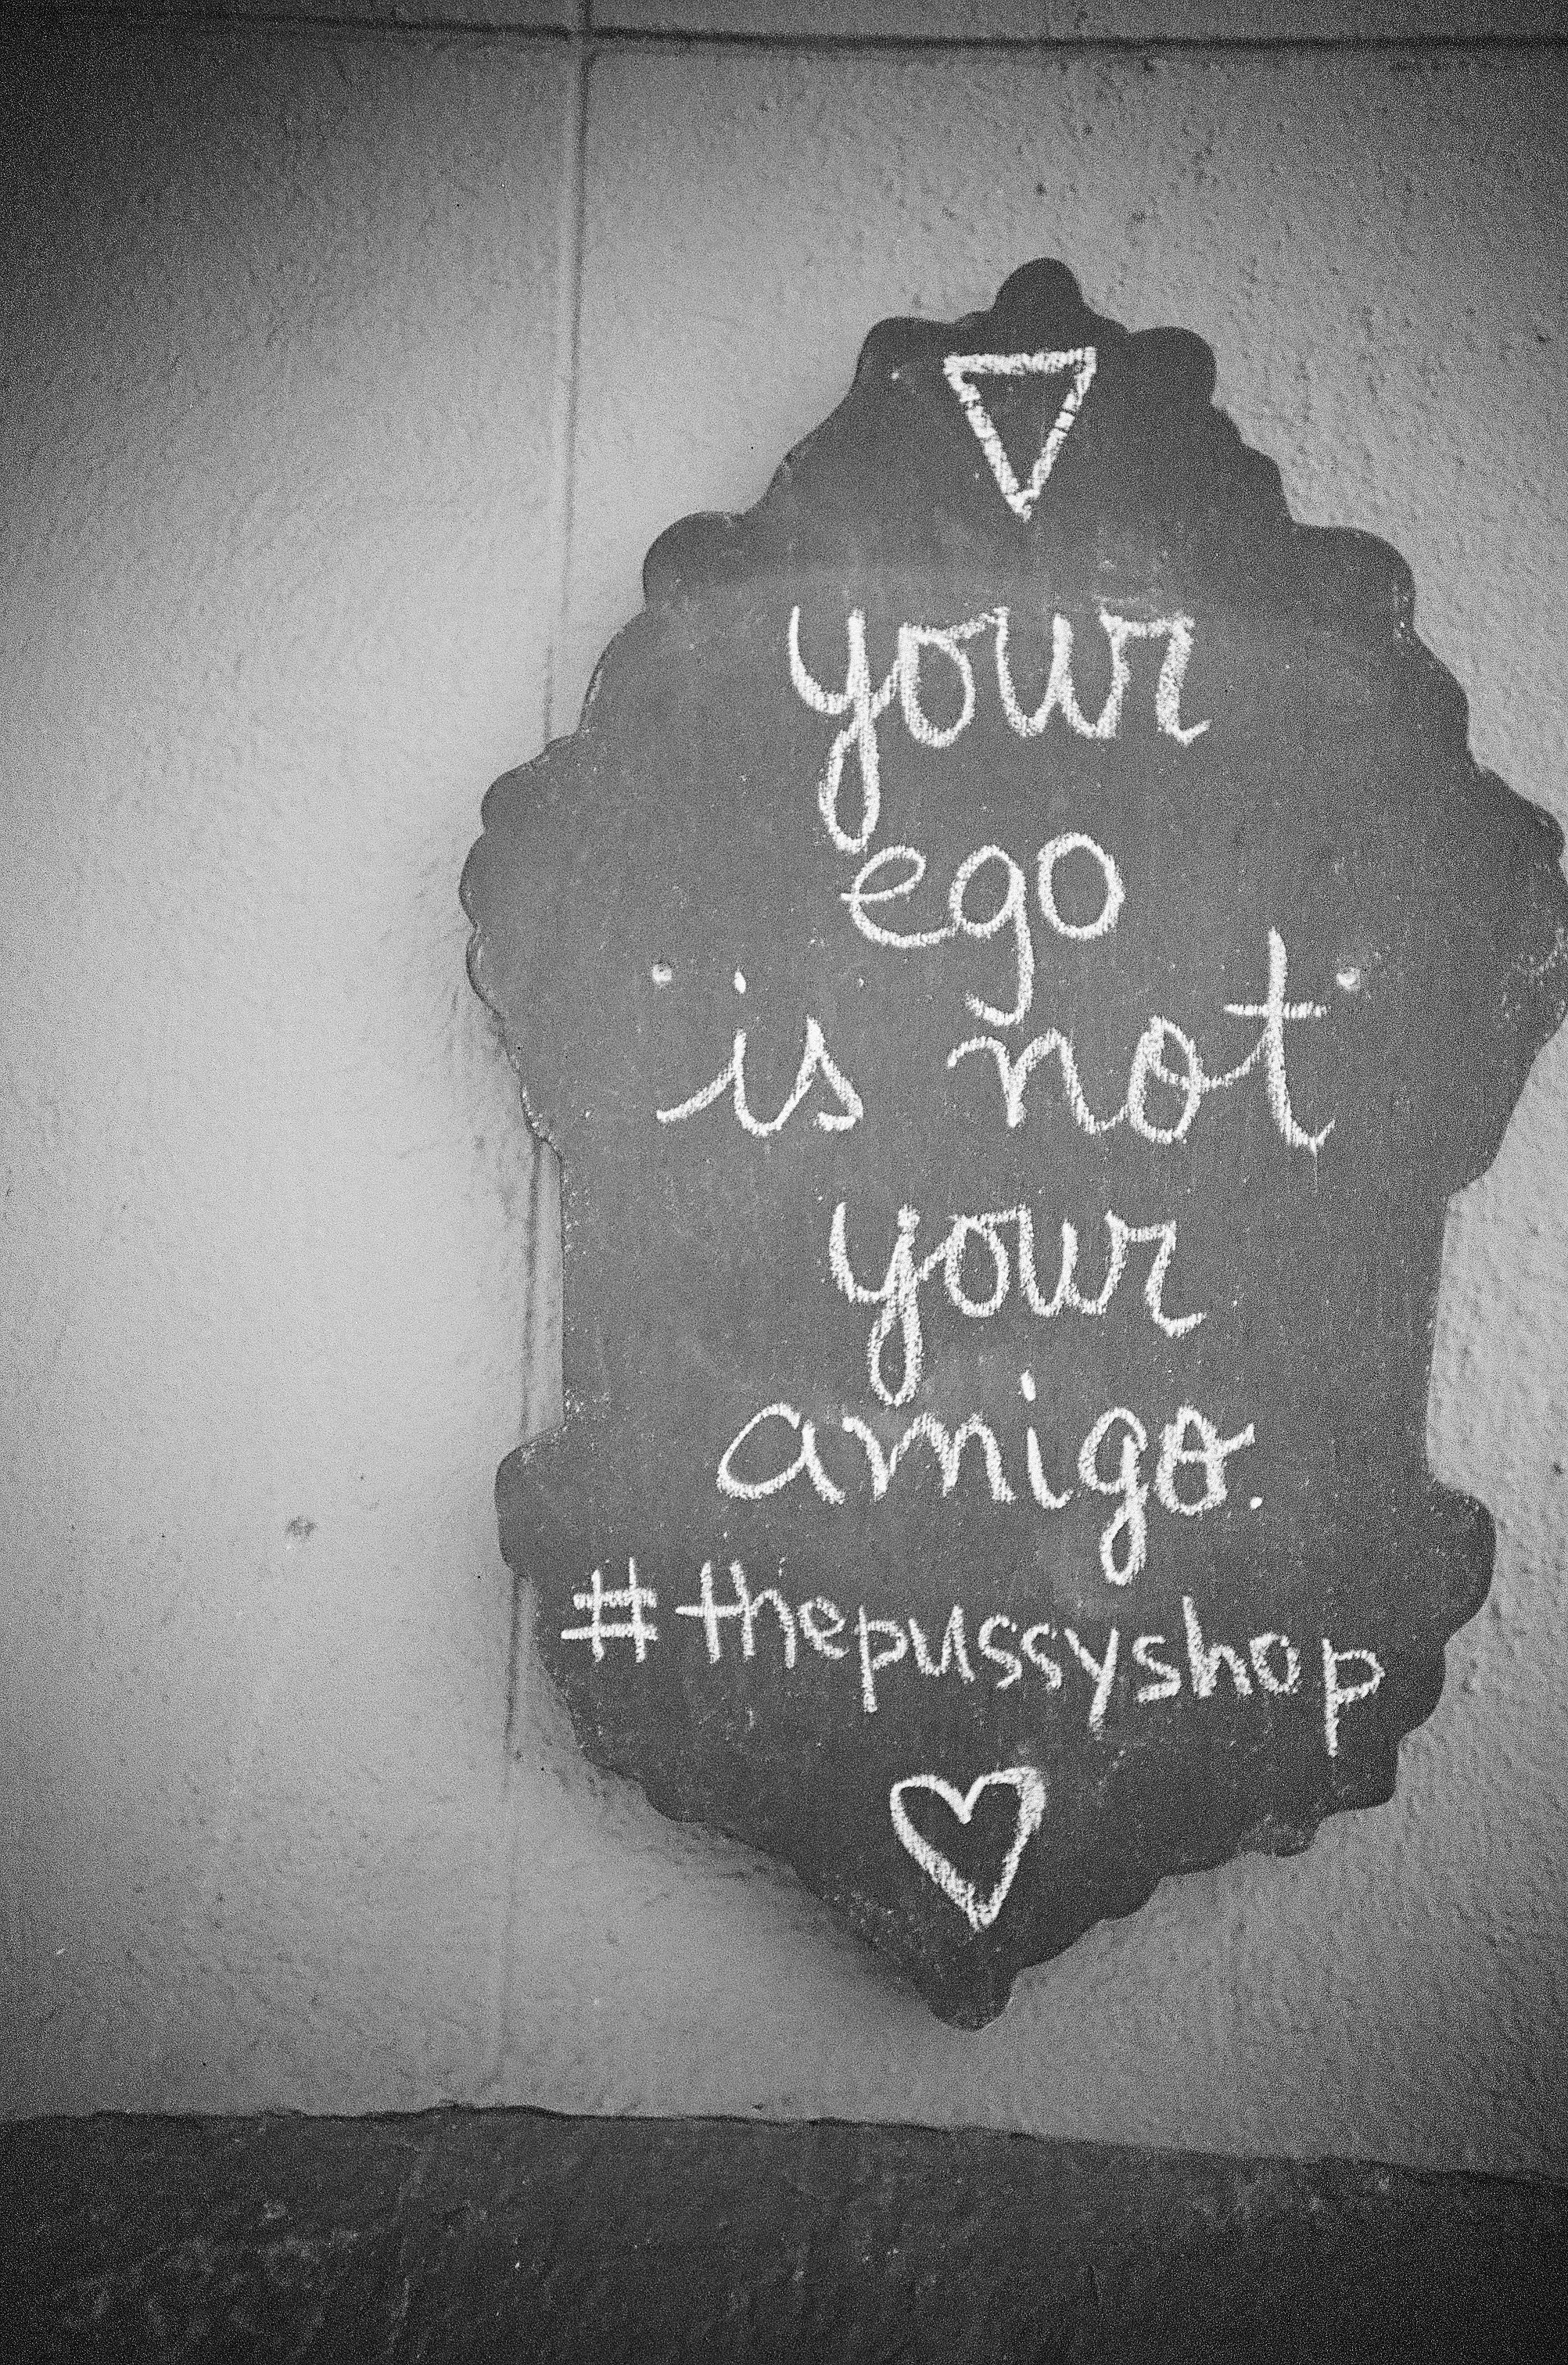
black and white, white, love, blackboard, black, monochrome, friend, font, illustration, text, shape, emotion, lca, ilfordxp2super400, amigo, ego, monochrome photography